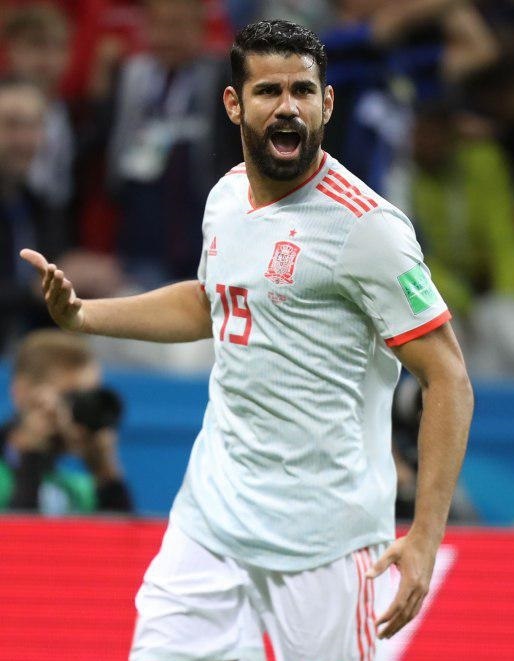
ดิเอโก โกสตา

| name = ดิเอโก โกสตา
| image = File:Iran and Spain match at the FIFA World Cup 23.jpg
| caption = โกสตากับฟุตบอลทีมชาติสเปน|ทีมชาติสเปนในฟุตบอลโลก 2018
| fullname = ดิเอโก ดา ซิลบา โกสตา
| birth_place = ลาการ์ตู (รัฐแซร์จีปี)|ลาการ์ตู ประเทศบราซิล
| height = 1.86 เมตร
| position = กองหน้า#กองหน้าตัวเป้า|กองหน้าตัวเป้า
| currentclub = Grêmio FBPA|เกรมิโอ
| clubnumber = 19
| youthclubs1 = บาร์เซโลนาอิสโปร์ชีวูกาแปลา|บาร์เซโลนา-เอ็สเป
| youthyears1 = 2004–2006
| years1 = 2006
| clubs1 = S.C. Braga|บรากา
| caps1 = 0
| goals1 = 0
| years2 = 2006
| clubs2 = → สโมสรฟุตบอลปึนาฟีแยล|ปึนาฟีแยล (ยืม)
| caps2 = 13
| goals2 = 5
| years3 = 2007–2009
| clubs3 = อัตเลติโกเดมาดริด
| caps3 = 0
| goals3 = 0
| years4 = 2007
| clubs4 = → S.C. Braga|บรากา (ยืม)
| caps4 = 6
| goals4 = 0
| years5 = 2007–2008
| clubs5 = → เซลตาเดบิโก|เซลตา (ยืม)
| caps5 = 30
| goals5 = 6
| years6 = 2008–2009
| clubs6 = → อัลบาเซเตบาลอมปิเอ|อัลบาเซเต (ยืม)
| caps6 = 35
| goals6 = 10
| years7 = 2009–2010
| clubs7 = เรอัลบายาโดลิด|บายาโดลิด
| caps7 = 34
| goals7 = 8
| years8 = 2010–2014
| clubs8 = อัตเลติโกเดมาดริด
| caps8 = 94
| goals8 = 43
| years9 = 2012
| clubs9 = → ราโยบาเยกาโน (ยืม)
| caps9 = 16
| goals9 = 10
| years10 = 2014–2017
| clubs10 = สโมสรฟุตบอลเชลซี|เชลซี
| caps10 = 89
| goals10 = 52
| years11 = 2018–2020
| clubs11 = อัตเลติโกเดมาดริด
| caps11 = 61
| goals11 = 12
| years12 = 2021–2022
| clubs12 = อัตเลตีกูมีเนรู
| caps12 = 15
| goals12 = 4
| years13 = 2022–2023
| clubs13 = สโมสรฟุตบอลวุลเวอร์แฮมป์ตันวอนเดอเรอส์|วุลเวอร์แฮมป์ตันวอนเดอเรอส์
| caps13 = 23
| goals13 = 1
| years14 = 2023
| clubs14 = สโมสรฟุตบอลบอตาโฟกู|บอตาโฟกู
| caps14 = 12
| goals14 = 3
| years15 = 2024–
| clubs15 = Grêmio FBPA|เกรมิโอ
| caps15 = 11
| goals15 = 7
| nationalteam1 = ฟุตบอลทีมชาติบราซิล|บราซิล
| nationalteam2 = ฟุตบอลทีมชาติสเปน|สเปน
| nationalyears1 = 2013
| nationalyears2 = 2014–2018
| nationalcaps1 = 2
| nationalcaps2 = 24
| nationalgoals1 = 0
| nationalgoals2 = 10
ดิเอโก ดา ซิลบา โกสตา (; เกิด 7 ตุลาคม ค.ศ. 1988) เป็นนักฟุตบอลอาชีพชาวสเปนเชื้อสายบราซิล โดยเล่นในตำแหน่งกองหน้า|กองหน้าตัวเป้าให้กับGrêmio FBPA|เกรมิโอในกังเปโอนาตูบราซีเลย์รูแซรียีอาและฟุตบอลทีมชาติสเปน|ทีมชาติสเปน
โกสตาเริ่มต้นอาชีพของเขากับS.C. Braga|บรากาและF.C. Penafiel|ปึนาฟีแยลในโปรตุเกส ต่อมาเซ็นสัญญากับอัตเลติโกเดมาดริดในปี ค.ศ. 2007 จากนั้นบรากาได้ยืมตัวกลับ จากนั้นถูกยืมตัวไปอยู่กับสโมสรCelta de Vigo|เซลตาและAlbacete Balompié|อัลบาเซเต ก่อนที่จะถูกขายให้กับเรอัลบายาโดลิด|บายาโดลิดในปี ค.ศ. 2009 เขากลับมายังอัตเลติโกเดมาดริดในฤดูกาลถัดมาและกลายเป็นผู้เล่นสำคัญของทีม ยิงประตูในลีกได้ 27 ลูก และทำให้ทีมคว้าแชมป์ลาลิกาใน ปี ค.ศ. 2014 และต่อมาก็ได้ย้ายไปยังสโมสรเชลซีในพรีเมียร์ลีกของอังกฤษด้วยค่าตัว 32 ล้านปอนด์ และได้ย้ายกลับมาสโมสรอัตเลติโกเดมาดริดในปี ค.ศ 2017
ในระดับทีมชาติ โกสตาเล่นให้กับทั้งฟุตบอลทีมชาติบราซิล|บราซิลในปี ค.ศ. 2013 และต่อมาประกาศเล่นให้กับฟุตบอลทีมชาติสเปน|สเปน ซึ่งเขาได้รับสัญชาติสเปนในเดือนกันยายน ค.ศ. 2013 เขาลงเล่นครั้งแรกในฐานะทีมชาติสเปนในเดือนมีนาคม ค.ศ. 2014
==สถิติ==
===สโมสร===
updated|match played 20 May 2023|
| class="wikitable" style="text-align: center"
!rowspan="2"|สโมสร
!rowspan="2"|ฤดูกาล
!colspan="3"|ลีก
!colspan="2"|ถ้วย
!colspan="2"|ทวีป
!colspan="2"|อื่น ๆ
!colspan="2"|รวม
|-
!ดิวิชัน!!ลงเล่น!!ประตู!!ลงเล่น!!ประตู!!ลงเล่น!!ประตู!!ลงเล่น!!ประตู!!ลงเล่น!!ประตู
|-
|F.C. Penafiel|ปึนาฟีแยล (ยืม)
|2006–07 Liga de Honra|2006–07
|ลีกาปูร์ตูกัลโดยช์|Liga de Honra
|13||5||1||0||colspan="2"|—||colspan="2"|—||14||5
|-
|S.C. Braga|บรากา (ยืม)
|2006–07 Primeira Liga|2006–07
|ปรีไมราลีกา
|6||0||1||0||2||1||colspan="2"|—||9||1
|-
|เซลตาเดบิโก (ยืม)
|2007–08 Segunda División|2007–08
|เซกุนดาดิบิซิออน
|30||6||1||0||colspan="2"|—||colspan="2"|—||31||6
|-
|อัลบาเซเตบาลอมปิเอ|อัลบาเซเต (ยืม)
|2008–09 Segunda División|2008–09
|เซกุนดาดิบิซิออน
|35||10||1||0||colspan="2"|—||colspan="2"|—||36||10
|-
|เรอัลบายาโดลิด|บายาโดลิด
|2009–10 Real Valladolid season|2009–10
|ลาลีกา
|34||8||2||1||colspan="2"|—||colspan="2"|—||36||9
|-
|rowspan="4"|อัตเลติโกเดมาดริด
|สโมสรฟุตบอลอัตเลติโกเดมาดริด ในฤดูกาล 2010–11|2010–11
|ลาลีกา
|28||6||5||1||6||1||colspan="2"|—||39||8
|-
|สโมสรฟุตบอลอัตเลติโกเดมาดริด ในฤดูกาล 2012–13|2012–13
|ลาลีกา
|31||10||8||8||5||2||colspan="2"|—||44||20
|-
|2013–14 Atlético Madrid season|2013–14
|ลาลีกา
|35||27||6||1||9||8||2|||0||52||36
|-
!colspan="2"|รวม
!94!!43!!19!!10!!20!!11!!2!!0!!135!!64
|-
|ราโยบาเยกาโน (ยืม)
|2011–12 Rayo Vallecano season|2011–12
|ลาลีกา
|16||10||0||0||colspan="2"|—||colspan="2"|—||16||10
|-
|rowspan="4"|สโมสรฟุตบอลเชลซี|เชลซี
|สโมสรฟุตบอลเชลซี ในฤดูกาล 2014–15|2014–15
|พรีเมียร์ลีก
|26||20||4||1||7||0||colspan="2"|—||37||21
|-
|สโมสรฟุตบอลเชลซี ในฤดูกาล 2015–16|2015–16
|พรีเมียร์ลีก
|28||12||5||2||8||2||colspan="2"|—||41||16
|-
|สโมสรฟุตบอลเชลซี ในฤดูกาล 2016–17|2016–17
|พรีเมียร์ลีก
|35||20||7||2||colspan="2"|—||colspan="2"|—||42||22
|-
!colspan="2"|รวม
!89!!52!!16!!5!!15!!2!!colspan="2"|—!!120!!59
|-
|rowspan="6"|อัตเลติโกเดมาดริด
|สโมสรฟุตบอลอัตเลติโกเดมาดริด ในฤดูกาล 2017–18|2017–18
|พรีเมียร์ลีก
|15||3||3||2||5||2||colspan="2"|—||23||7
|-
|สโมสรฟุตบอลอัตเลติโกเดมาดริด ในฤดูกาล 2018–19|2018–19
|พรีเมียร์ลีก
|16||2||0||0||4||1||1||2||21||5
|-
|สโมสรฟุตบอลอัตเลติโกเดมาดริด ในฤดูกาล 2019–20|2019–20
|พรีเมียร์ลีก
|23||5||0||0||7||0||0||0||30||5
|-
|สโมสรฟุตบอลอัตเลติโกเดมาดริด ในฤดูกาล 2020–21|2020–21
|พรีเมียร์ลีก
|7||2||0||0||0||0||colspan="2"|—||7||2
|-
!colspan="2"|รวม
!61!!12!!3!!2!!16!!3!!1!!2!!81!!19
|-
!colspan="2"|
!155!!55!!22!!12!!36!!14!!3!!2!!216!!83
|-
|Clube Atlético Mineiro|อัตเลตีกูมีเนรู
|2021 Clube Atlético Mineiro season|2021
|กังเปโอนาตูบราซีเลย์รูแซรียีอา|แซรียีอา
|15||4||3||1||1||0||colspan="2"|—||19||5
|-
|สโมสรฟุตบอลวุลเวอร์แฮมป์ตันวอนเดอเรอส์|วุลเวอร์แฮมป์ตันวอนเดอเรอส์
|สโมสรฟุตบอลวุลเวอร์แฮมป์ตันวอนเดอเรอส์ ในฤดูกาล 2022–23|2022–23
|พรีเมียร์ลีก
|23||1||2||0||colspan="2"|—||colspan="2"|—||25||1
|-
!colspan="3"|รวมทั้งหมด
!416!!151!!49!!19!!54!!17!!3!!2!!520!!189
|
===นานาชาติ===
==เกียรติประวัติ==
===สโมสร===
;อัตเลติโกเดมาดริด
*ลาลิกา: ลาลิกา ฤดูกาล 2013–14|2013–14
*ยูฟ่าซูเปอร์คัพ: ยูฟ่าซูเปอร์คัพ 2010|2010, ยูฟ่าซูเปอร์คัพ 2012|2012
*โกปาเดลเรย์: โกปาเดลเรย์ ฤดูกาล 2012–13|2012–13
*ซูเปร์โกปาเดเอสปัญญา: รองชนะเลิศ 2013 Supercopa de España|2013
;เชลซี
*ฟุตบอลลีกคัพ: ฟุตบอลลีกคัพ ฤดูกาล 2014-15|2014-15
*พรีเมียร์ลีก: พรีเมียร์ลีก ฤดูกาล 2014–15|2014–15, พรีเมียร์ลีก ฤดูกาล 2016–17|2016–17
===ส่วนตัว===
*โกปาเดลเรย์: ผู้ยิงประตูสูงสุด 2012–13 Copa del Rey|2012–13
== อ้างอิง ==
== แหล่งข้อมูลอื่น ==
* Wolverhampton profile
* Atlético Madrid profile
*
*
Navboxes
| title = ทีมชาติสเปน
| bg = #C60B1E
| fg = #FBEA0E
| bordercolor = #000033
หมวดหมู่:บุคคลที่เกิดในปี พ.ศ. 2531
หมวดหมู่:บุคคลที่ยังมีชีวิตอยู่
หมวดหมู่:นักฟุตบอลชาวบราซิล
หมวดหมู่:นักฟุตบอลชาวสเปน
หมวดหมู่:กองหน้าฟุตบอล
หมวดหมู่:ผู้เล่นในลาลิกา
หมวดหมู่:ผู้เล่นในพรีเมียร์ลีก
หมวดหมู่:ผู้เล่นอัตเลติโกเดมาดริด
หมวดหมู่:นักฟุตบอลทีมชาติบราซิล
หมวดหมู่:ผู้เล่นสโมสรฟุตบอลเชลซี
หมวดหมู่:ผู้เล่นสโมสรฟุตบอลวุลเวอร์แฮมป์ตันวอนเดอเรอส์
หมวดหมู่:นักฟุตบอลทีมชาติสเปน
หมวดหมู่:ผู้เล่นในฟุตบอลโลก 2014
หมวดหมู่:ผู้เล่นในฟุตบอลโลก 2018
หมวดหมู่:ผู้เล่นในชุดชนะเลิศยูฟ่ายูโรปาลีก
หมวดหมู่:บุคคลจากรัฐแซร์จีปี
หมวดหมู่:ชาวสเปนเชื้อสายบราซิล